2013 World Championships in Athletics – Women's 1500 metres

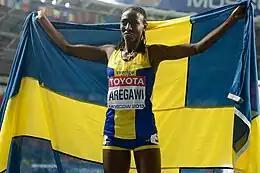
Gold medalist Abeba Aregawi

The women's 1500 metres at the 2013 World Championships in Athletics was held at the Luzhniki Stadium on the 11th, 13th and 15th of August.